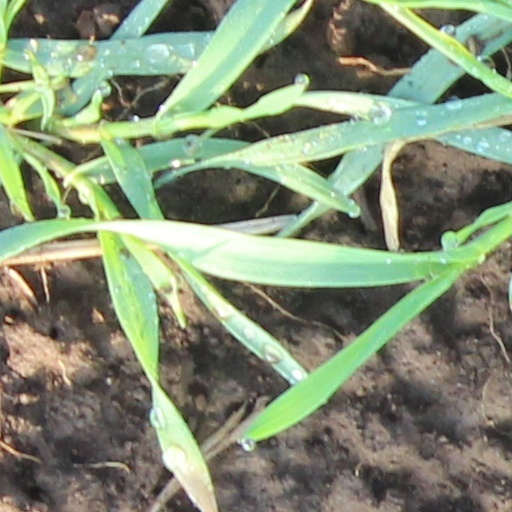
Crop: wheat